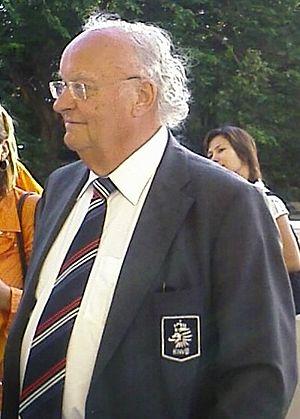
La Fédération des Pays-Bas de football est une association regroupant les clubs de football des Pays-Bas et organisant les compétitions nationales et les matchs internationaux de la sélection des Pays-Bas.